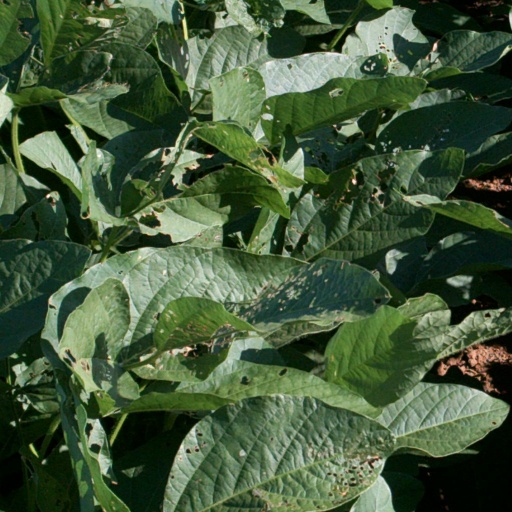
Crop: soybean